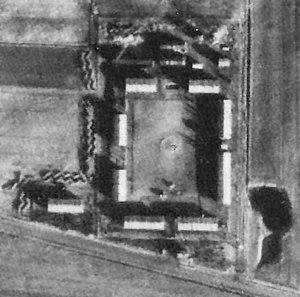
Ladelund est une commune de l'arrondissement de Frise-du-Nord, Land de Schleswig-Holstein.